Biological pump

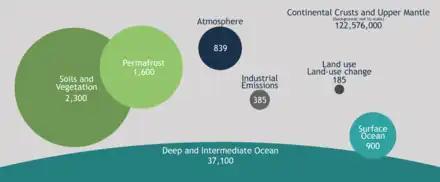
Diagram showing relative sizes (in gigatonnes) of the main storage pools of carbon on Earth. Cumulative changes (thru year 2014) from land use and emissions of fossil carbon are included for comparison.

Luminous bacteria in light organ symbioses are successively acquired by host (squid, fish) from the seawater while they are juveniles, then regularly released into the ocean.